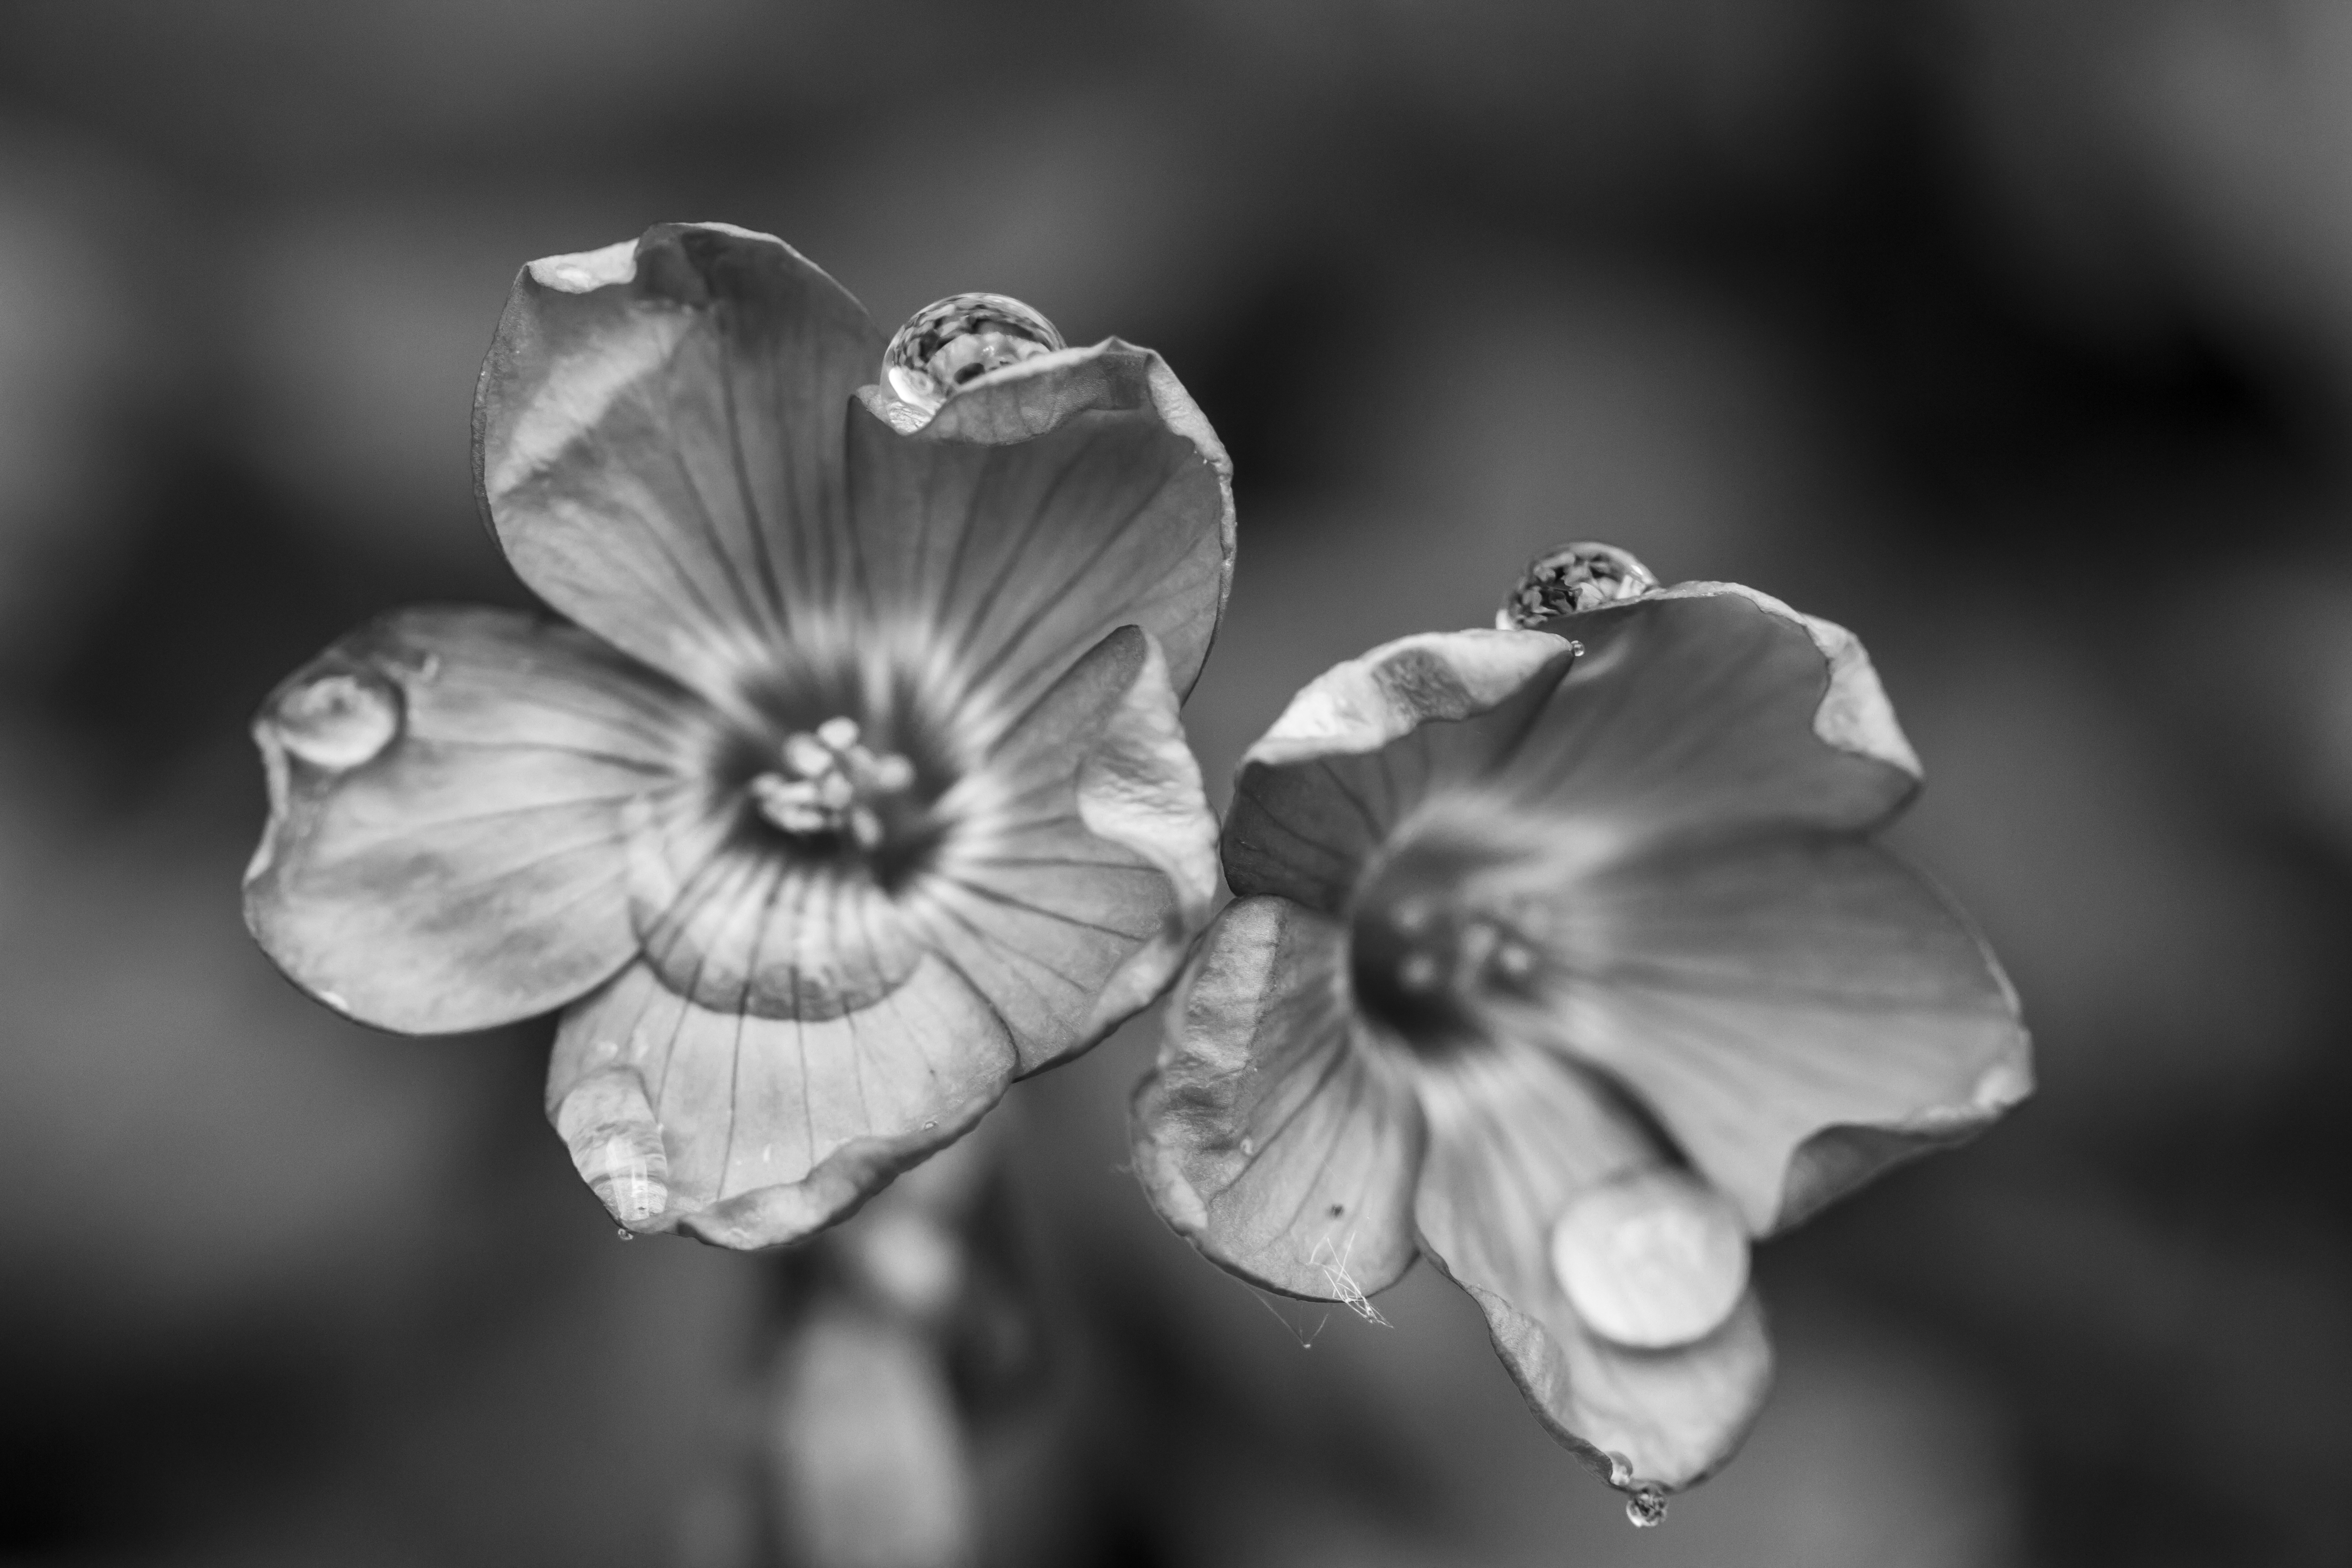
water, blossom, black and white, plant, white, photography, flower, petal, refraction, canon, botany, black, monochrome, flora, wildflower, close up, uk, drops, 7d, oxalis, peterborough, macro photography, flowering plant, still life photography, monochrome photography, plant stem, land plant